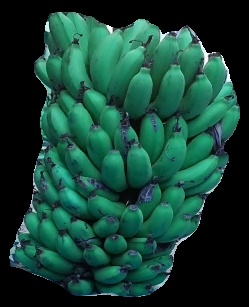
Variety: pachbale
Grade: grade2